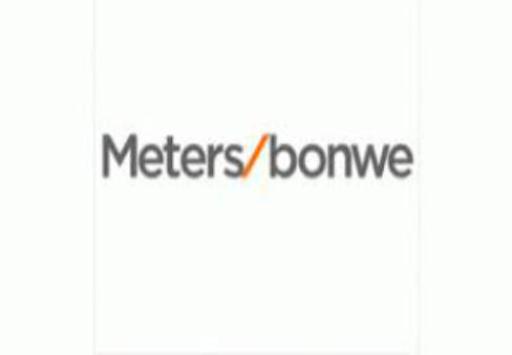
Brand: meters bonwe
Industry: Clothes